Huzhou

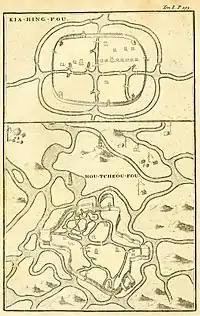
The map of "Kia-hing-fou" and "Hou-tcheou-fou" in Du Halde's 1736 "Description of China", based on accounts from Jesuit missionaries

Huzhou has a typical subtropical monsoon climate in Jiangsu South. Summers are hot, winters are mild, and there are four distinct seasons with abundant rainfall. The average annual temperature is 16.3 degrees Celsius and the total annual precipitation is 1303.4 mm. The wind direction in Huzhou changes significantly with each season. The northwest wind prevails in the winter half of the year and the climate is dry and cold. The southeast wind prevails in the summer half of the year and the climate is hot and humid.